Berenice Wicki

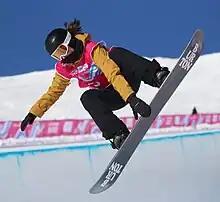
Wicki at the 2020 Winter Youth Olympics

Wicki represented Switzerland at the 2020 Winter Youth Olympics in the girls' halfpipe event, where she medaled bronze with a score of 81.33.